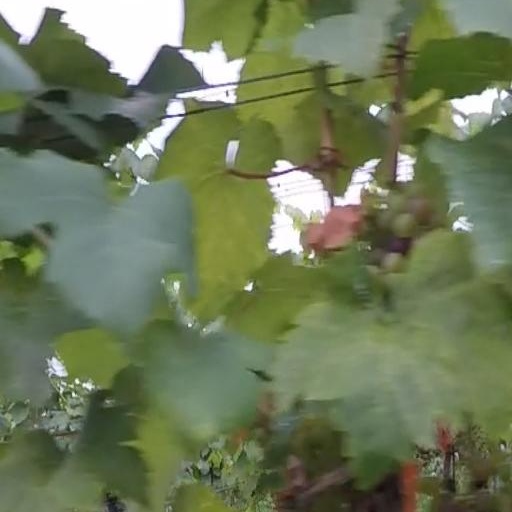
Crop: grape